Question: Please indicate a possible affordance area of the knife that can be used for holding
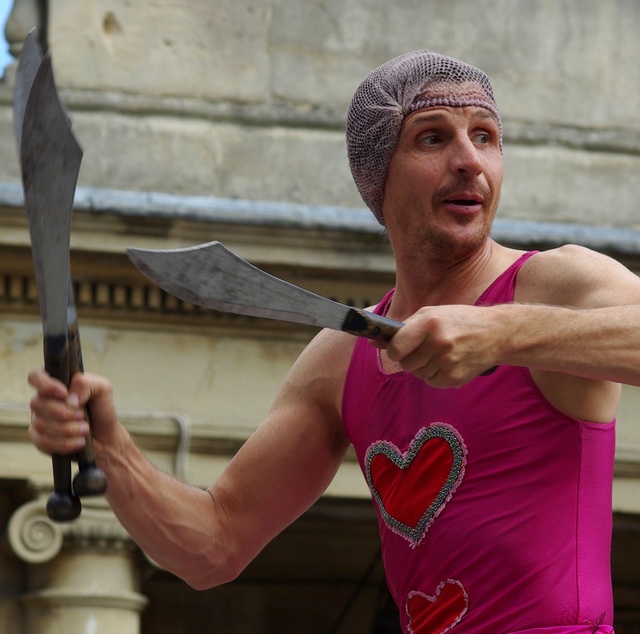
Answer: [340.782, 308.212, 505.226, 372.212]